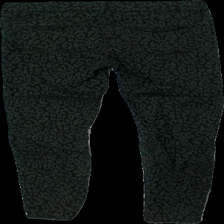
View: back
Type: Trousers
Category: Ladies
Brand: Free Quent
Colors: Black
Material: 60% Nylon 40% Viscose
Pattern: Animal print
Cut: Tight
Size: M
Season: All
Price range: 50-100
Recommended usage: Reuse
Description: Black trousers with animalprint and metallic thread